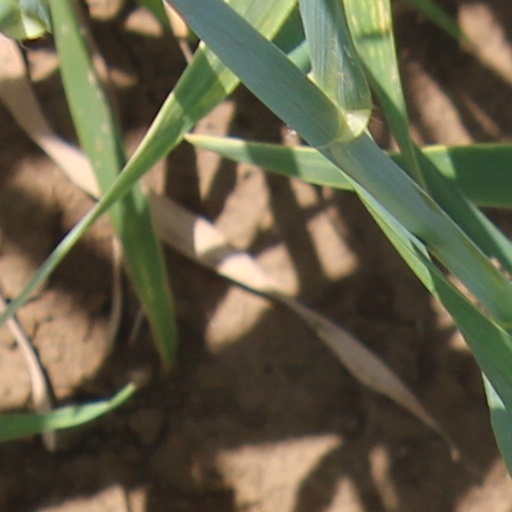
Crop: wheat